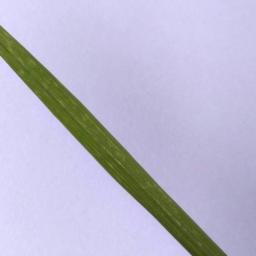
Label: Rice___Healthy